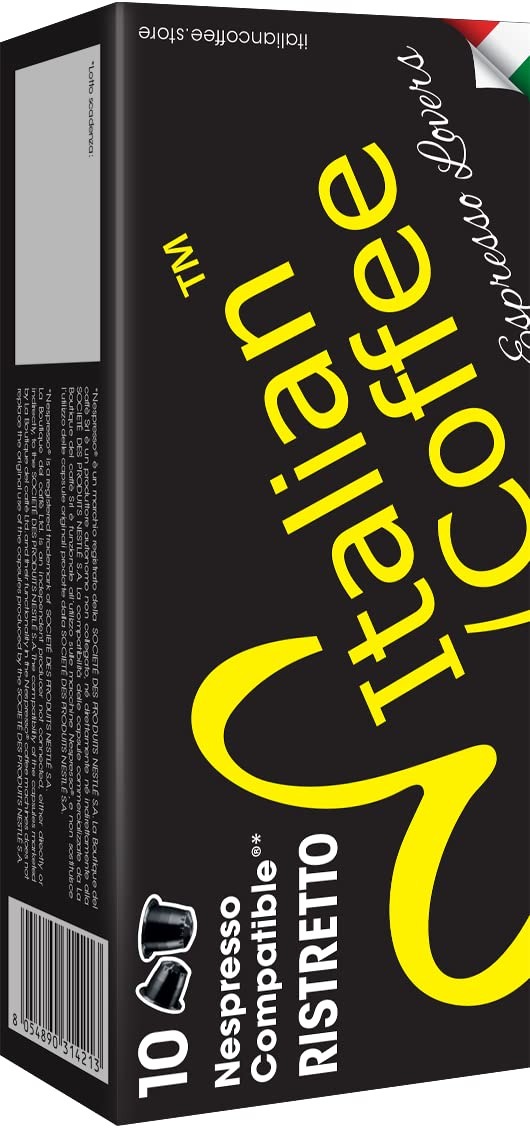
Item Name: Italian Coffee pods compatible with Nespresso Original machines, Italian Expresso capsules (100 Ristretto regular pods, 100 Count (Pack of 1))
Bullet Point 1: Enjoy the authentic taste of Italian Espresso, proudly made in Italy!
Bullet Point 2: Our Italian Coffee pods are designed for use with Nespresso Original machines* and are not compatible with Vertuo machines; Please note that we are not affiliated with, endorsed, or sponsored by Nespresso*
Bullet Point 3: Delicitaly pods are ONLY Compatible with current OriginalLine Nespresso machines (NOT with VertuoLine)
Product Description: Italian Coffee pods are compatible with Nespresso Original machines. They are not compatible with Vertuo machines. Import39, Italian Coffee are not affiliated with, endorsed or sponsored by Nespresso. Nespresso is a registered trade mark by SOCIETE DES PRODUITS NESTLE S.A. There is no affiliation between Nespresso and their affiliates and Import39 LLC and its affiliates.
Value: 100.0
Unit: Count

Price: 26.4